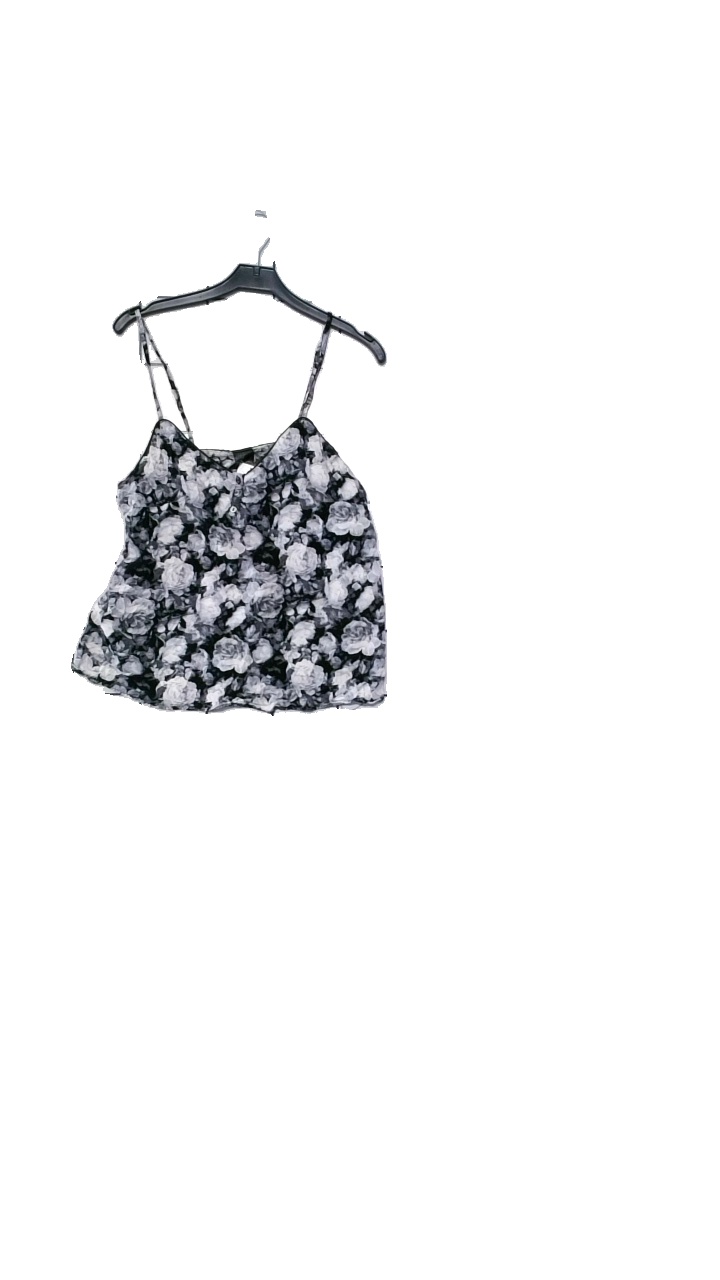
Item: Top (Ladies)
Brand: H&m
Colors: Black, White, Multicolor
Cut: Loose
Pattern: Floral print
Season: All
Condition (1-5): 4
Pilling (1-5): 4
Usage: Reuse
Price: <50